Neolentinus ponderosus

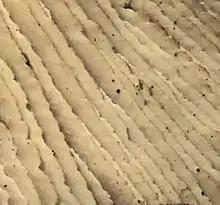
Closeup of gill serration

The fruit bodies have convex to flattened caps ranging from in diameter. The caps have small cinnamon-brown scales (squamules) on the surface and a margin that is usually curved inward initially. The narrow gills are adnate to decurrent and closely spaced, with intervening lamellulae (short gills) that extend about two-thirds of the distance to the stipe. The gill edges are serrated (notched like a saw, hence the common name). The gills are initially whitish before aging to light buff to light orange. The stipe is long and thick. Its reddish-brown surface is made of small scales that are less dense in the upper half, where it has a more whitish or buff color.